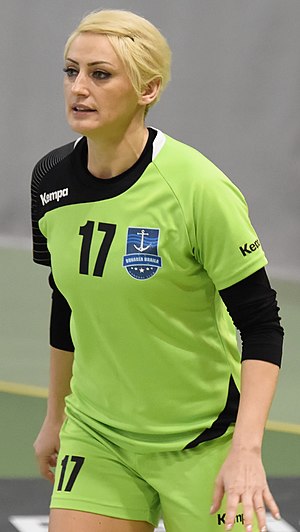
Ramona Farcău
Farcău i 2015
Ramona Farcău er en tidligere kvindelig rumænsk håndboldspiller, de optrådte for Rumæniens kvindehåndboldlandshold.